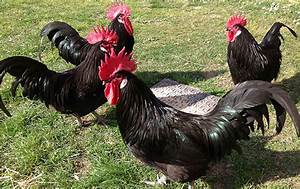
Label: chicken